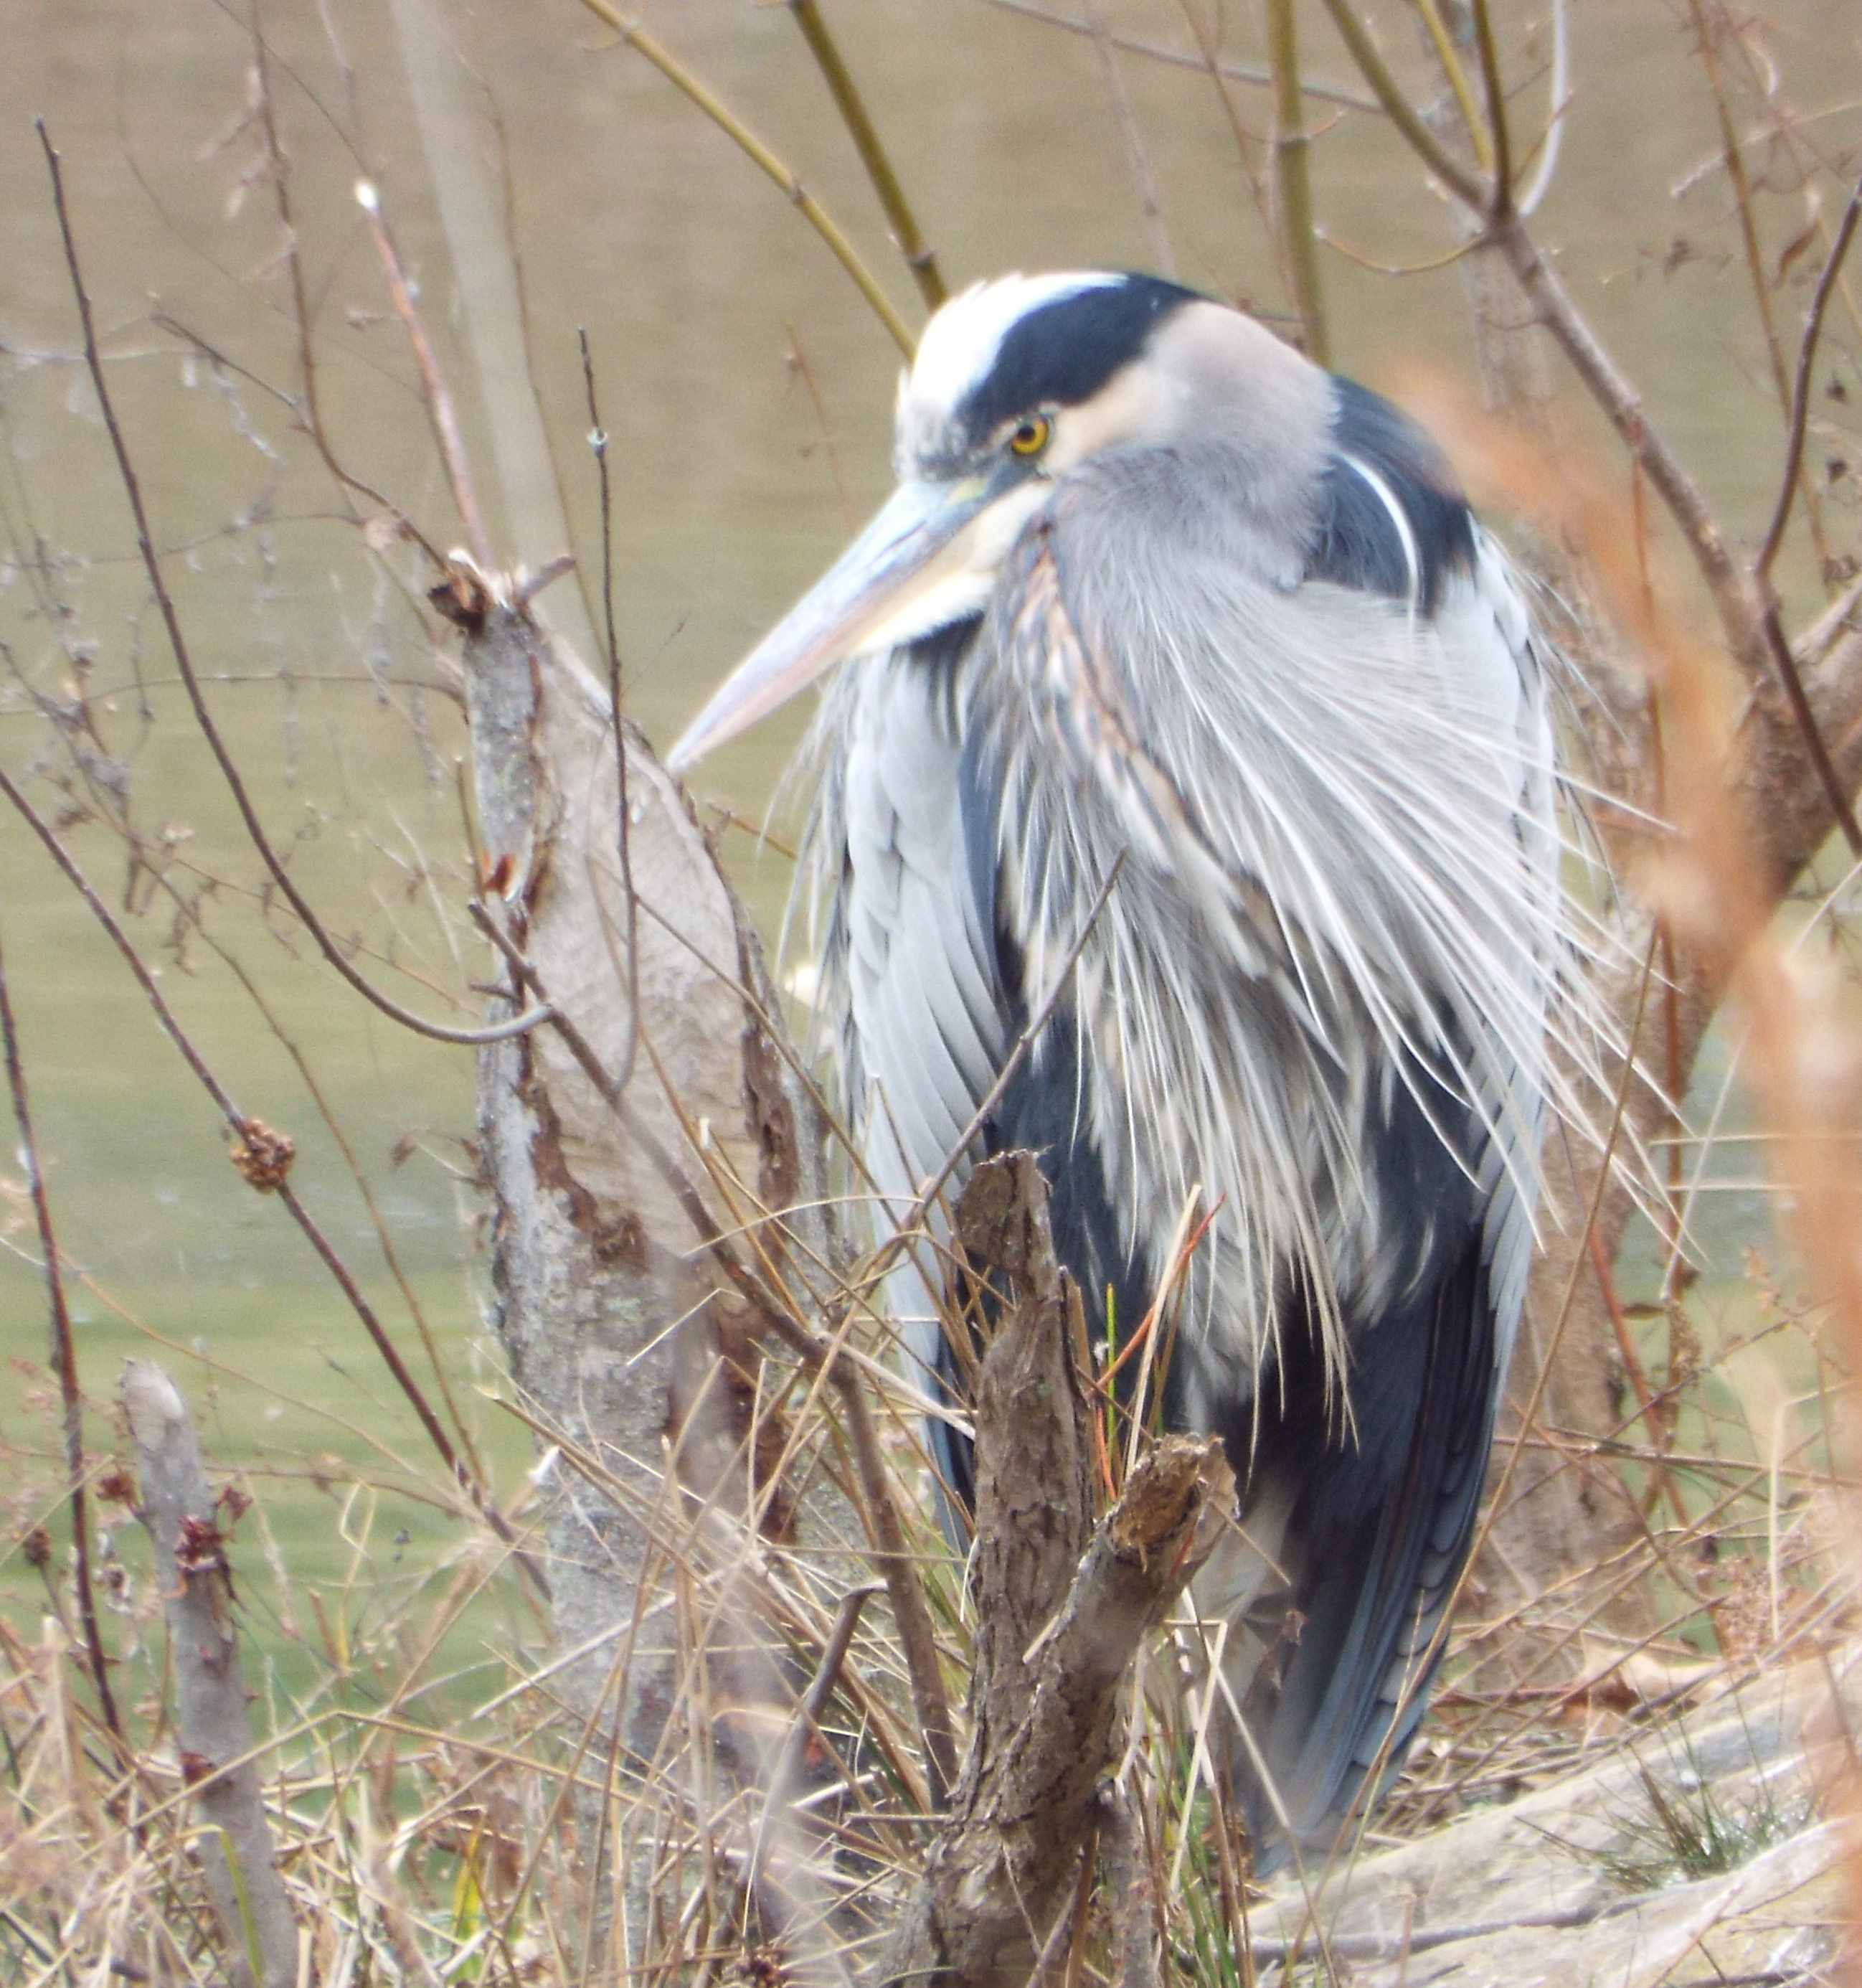
bird, wing, wildlife, beak, fauna, vertebrate, heron, perching bird